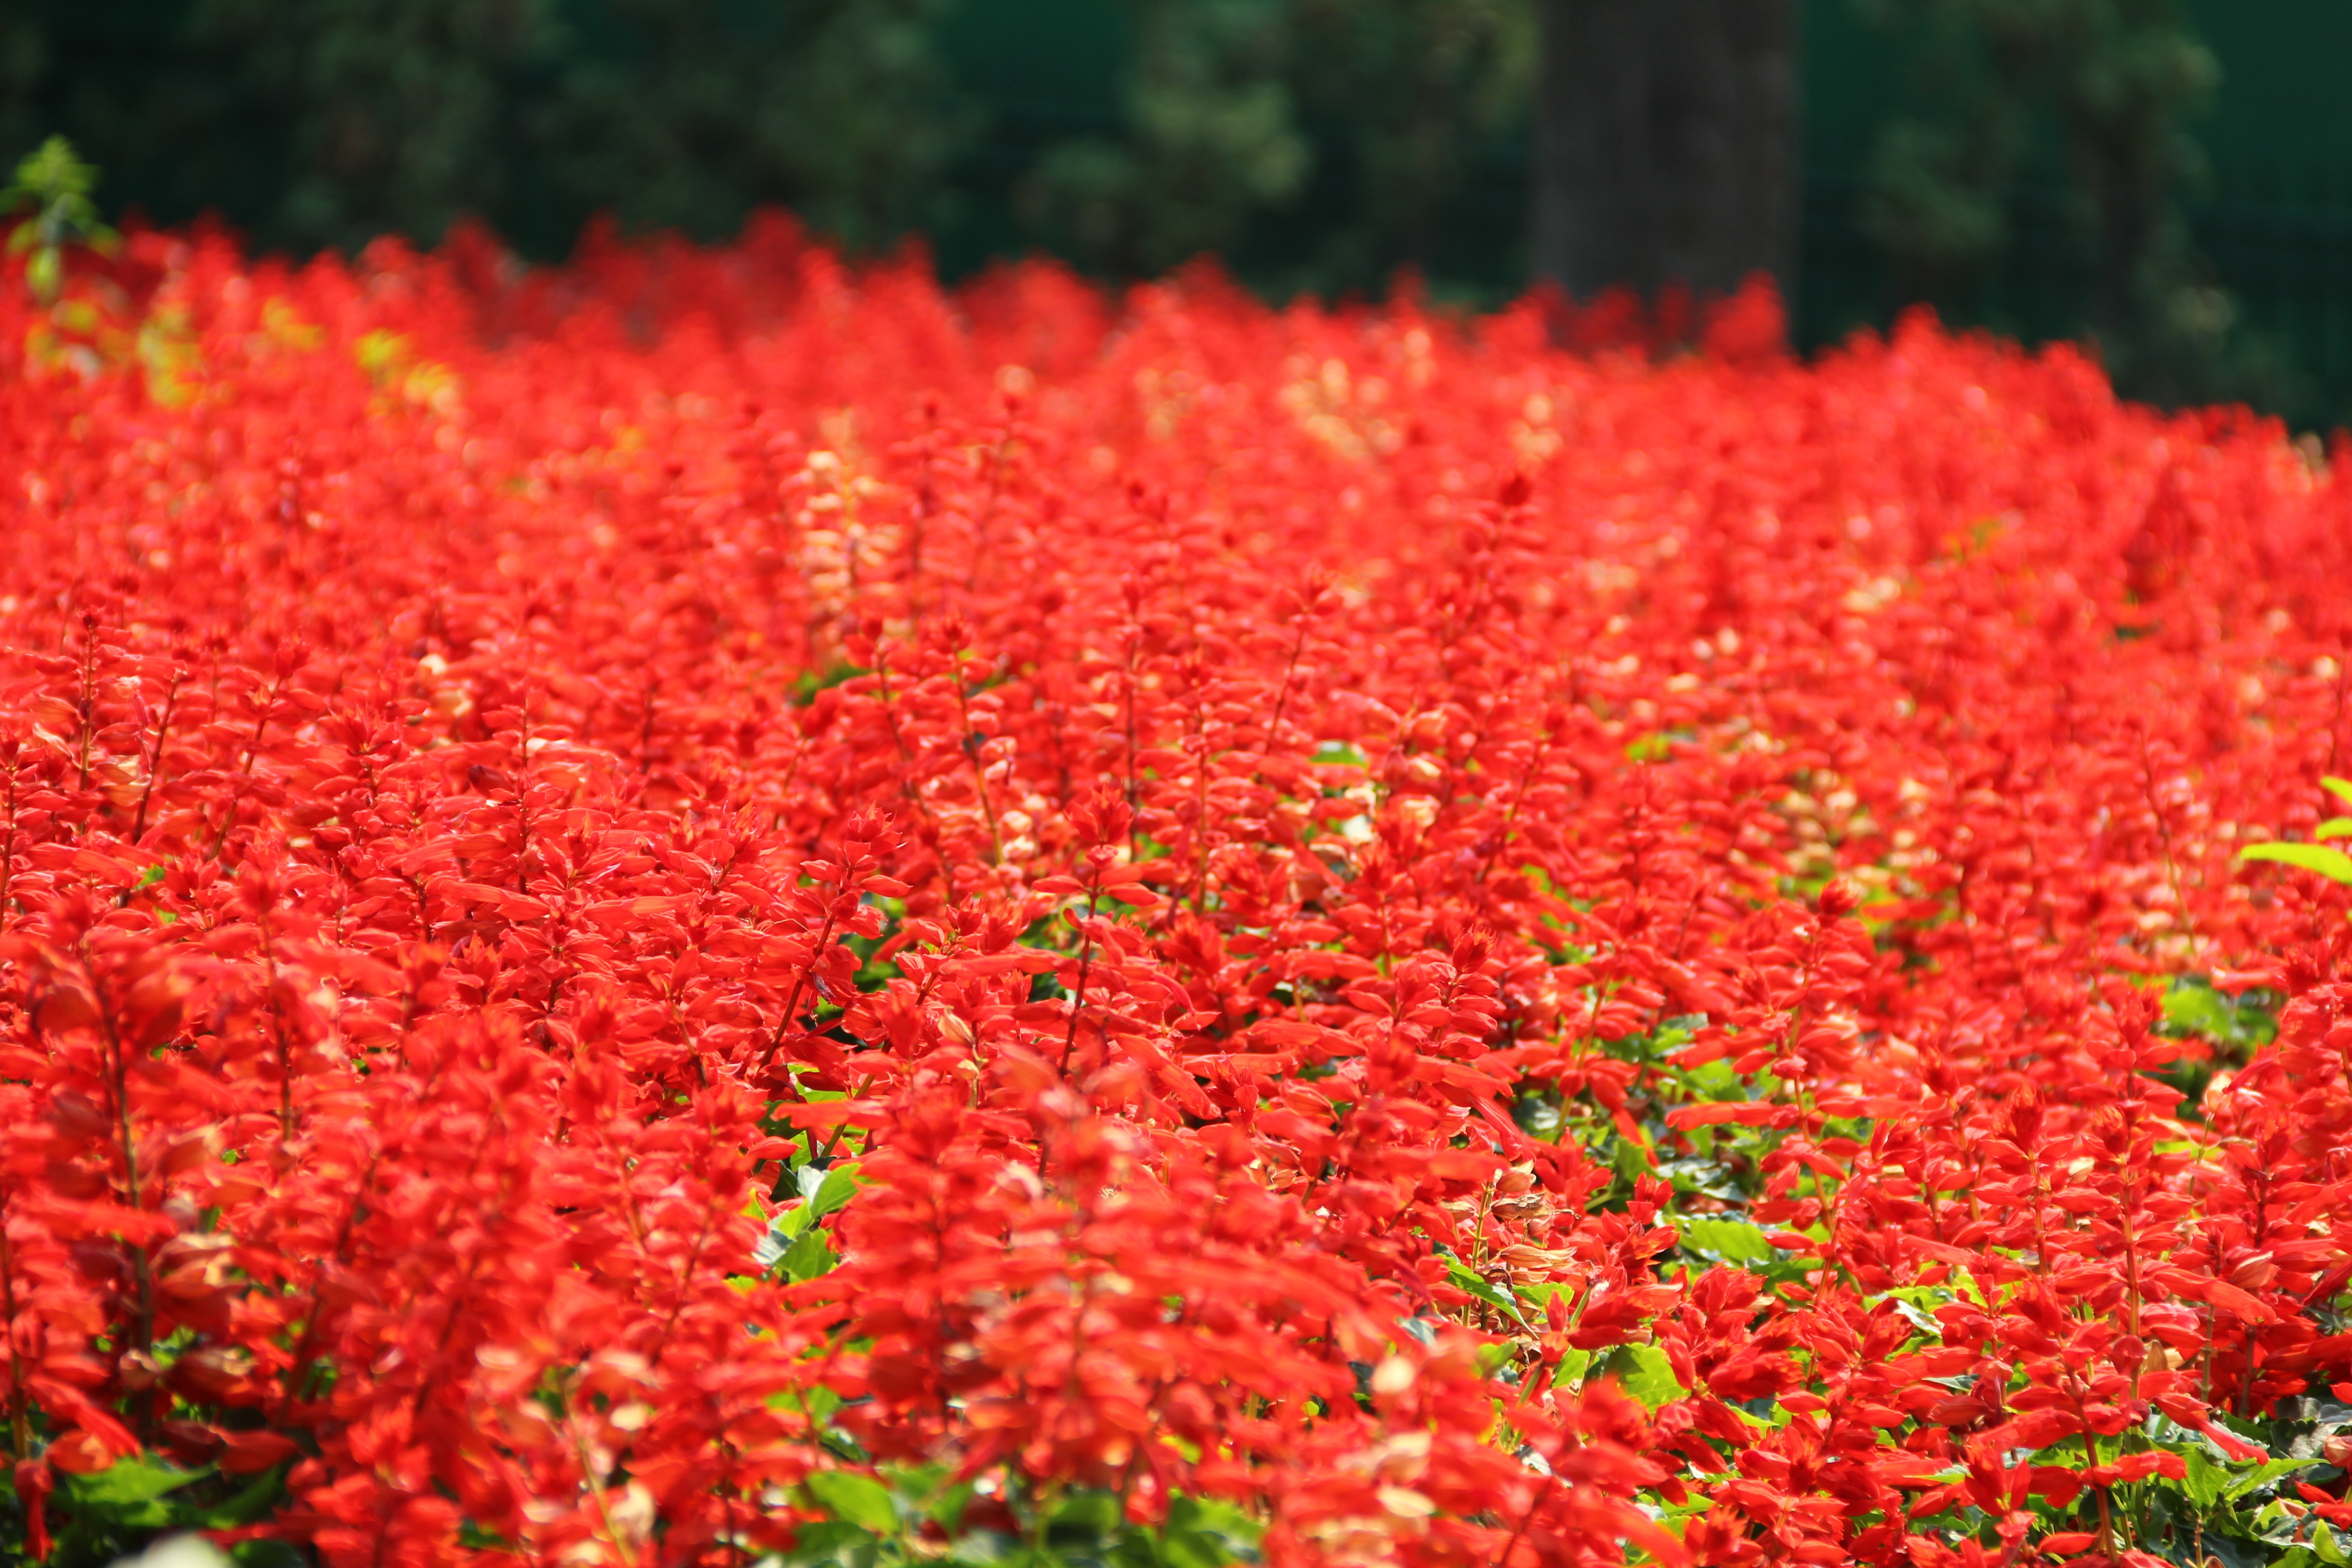
grass, plant, meadow, leaf, flower, floral, pattern, red, autumn, botany, garden, flora, wildflower, shrub, flowering plant, annual plant, land plant, castilleja